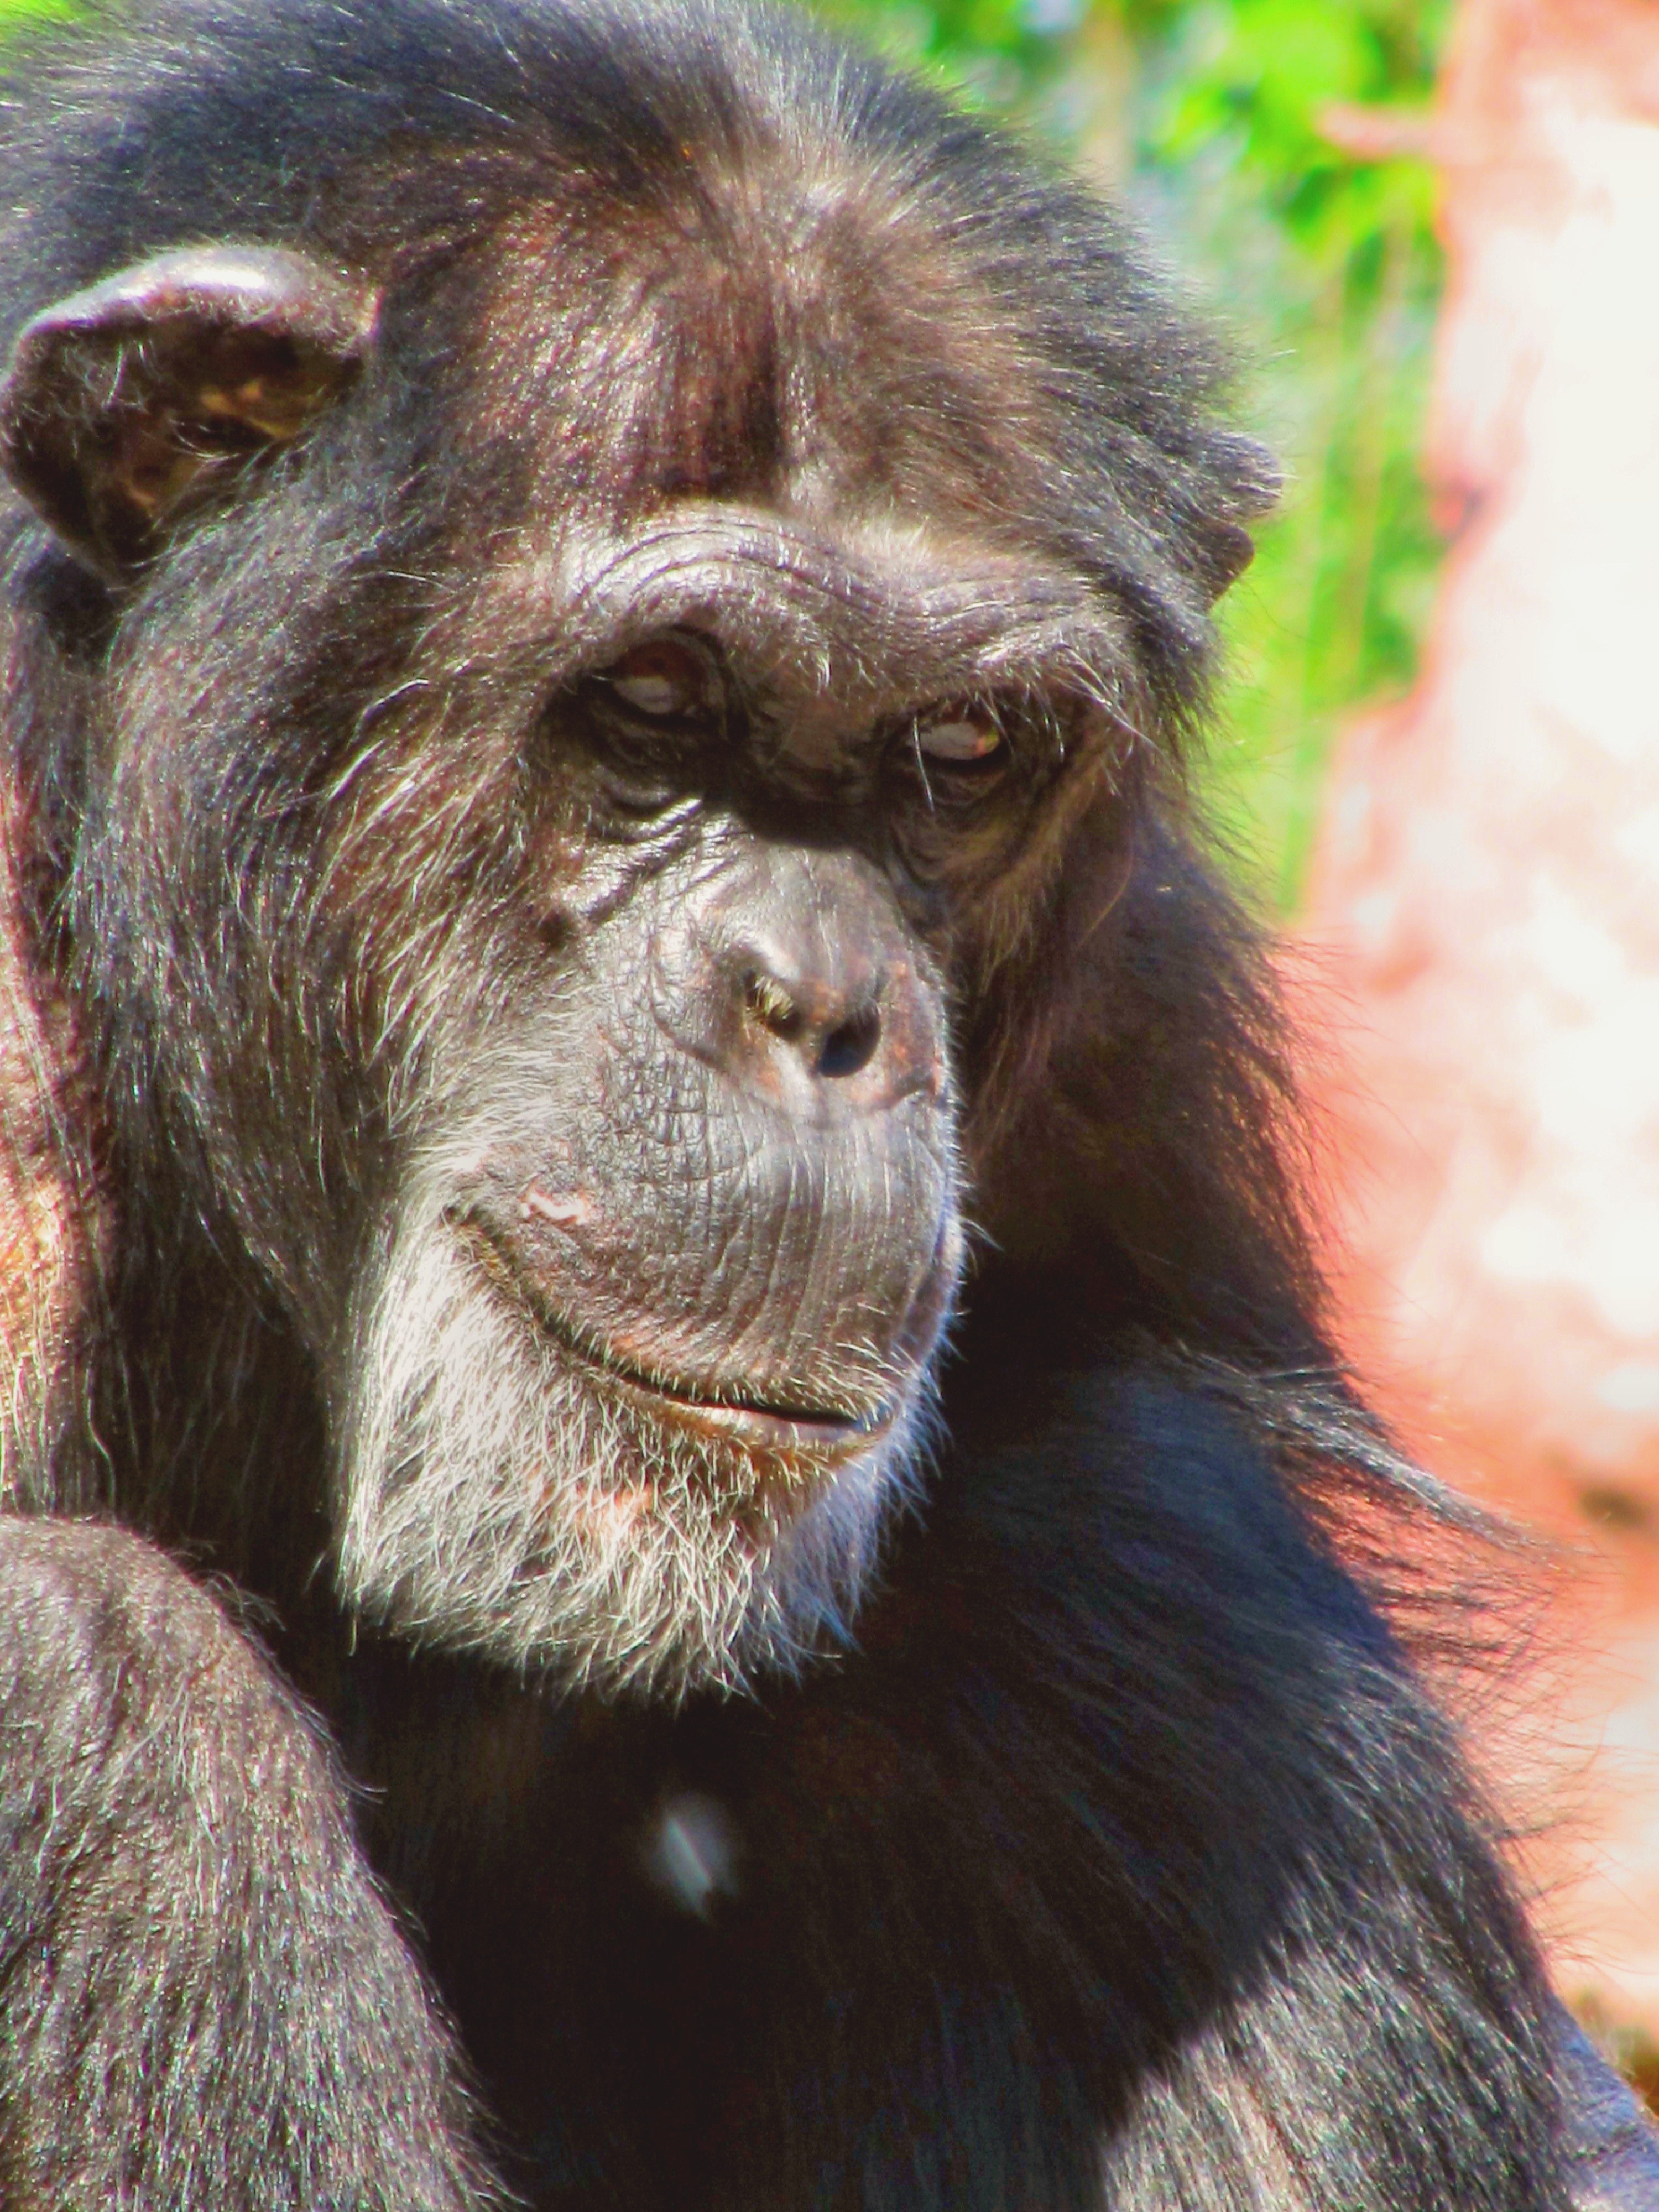
animal, wildlife, zoo, mammal, monkey, fauna, primate, chimpanzee, ape, orangutan, vertebrate, silverback, western gorilla, great ape, common chimpanzee